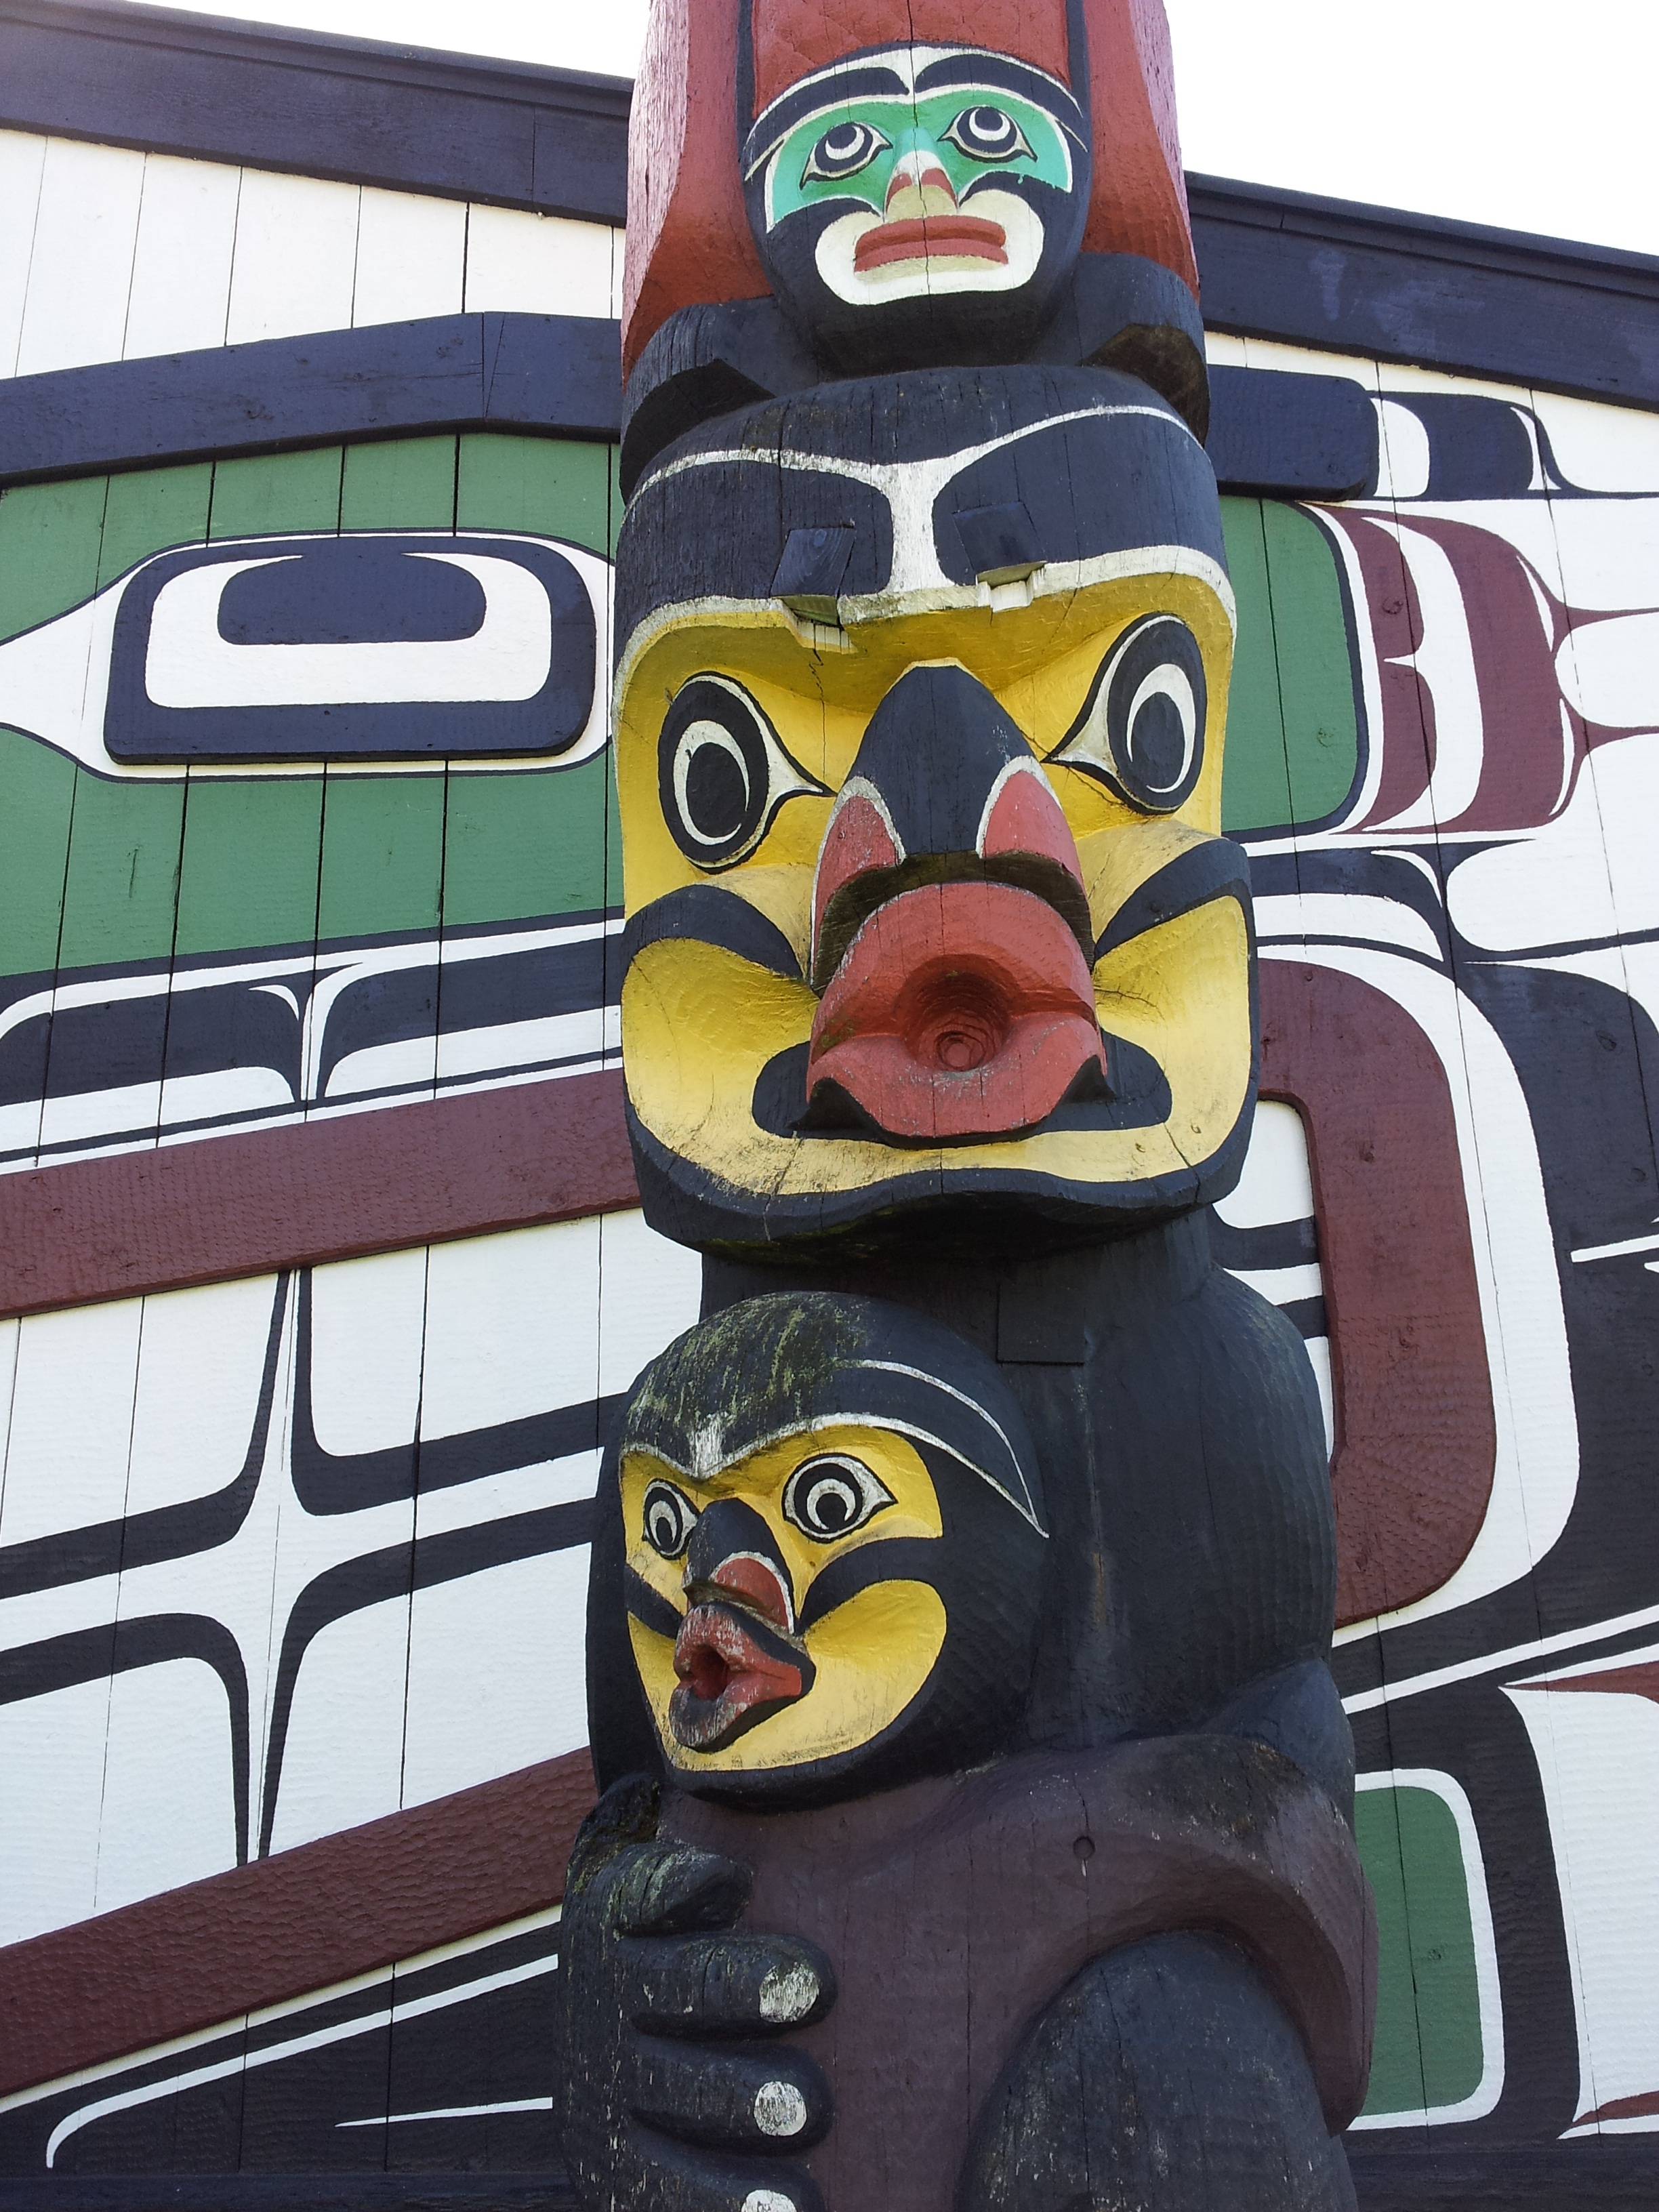
wood, animal, symbol, graffiti, totem pole, street art, carve, northwest, art, canada, mural, culture, victoria, pacific, totem, tribal, native american, british columbia, northwest coast, thunderbird park